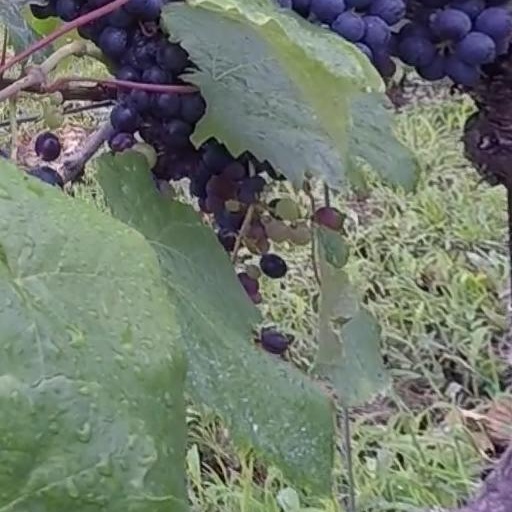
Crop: grape